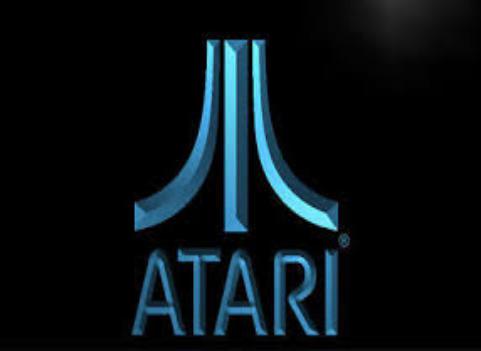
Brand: atari 2600-1
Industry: Clothes